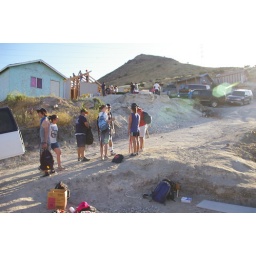
Site 14 outside Tecate Mexico building a house by the TKA students.